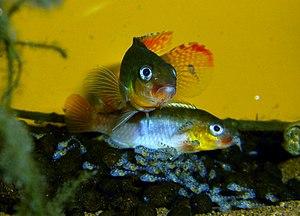
Congochromis est un genre de poissons de la famille des Cichlidae et de l'ordre des Perciformes. Ce genre est endémique de l'Afrique. Toutes ses espèces sont territoriales en période de reproduction, particulièrement en espace clos tel que les aquariums ; toutes sont pondeuses sur substrat. Des variantes géographiques influant sur les caractéristiques méristiques et la coloration existent. Ce genre est assez proche d'un autre genre, connu notamment en aquariophilie, Pelvicachromis. Ce genre est fluviatile africain, qui se rencontre uniquement dans certains fleuves d'Afrique.